Mark Ormrod (Royal Marine)

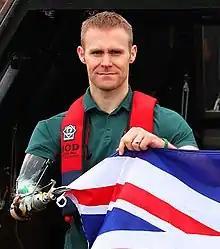
Ormrod in 2017

Mark Ormrod (born 29 July 1983) is a former Royal Marine, Invictus Games athlete, author and motivational speaker. After triggering an improvised explosive device during a routine foot patrol in 2007, he suffered serious injuries resulting in a triple amputation. He was the UK's first triple amputee to survive the Afghanistan conflict. He has since gone on to participate in the Invictus Games.